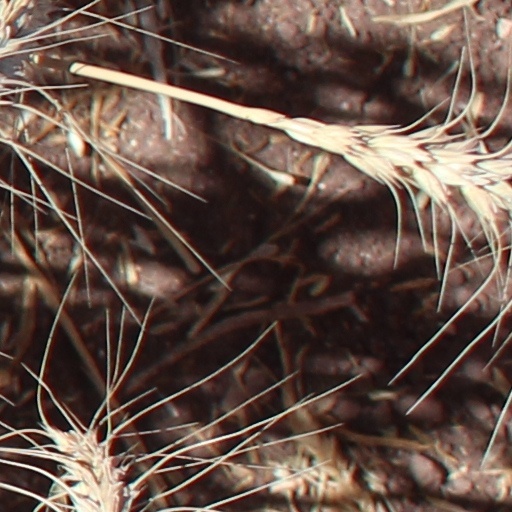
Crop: wheat